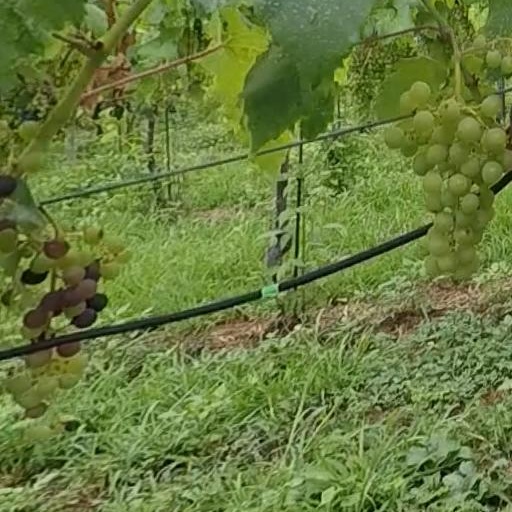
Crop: grape